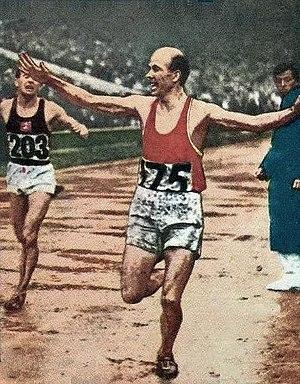
Gaston Étienne Ghislain Reiff, né le 24 février 1921 à Braine-l'Alleud en Belgique et mort le 6 mai 1992 dans la même ville, est un athlète belge.